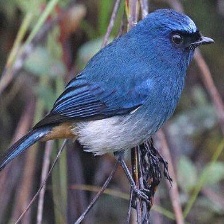
Species: INDIGO FLYCATCHER
Scientific name: EUMYIAS INDIGO